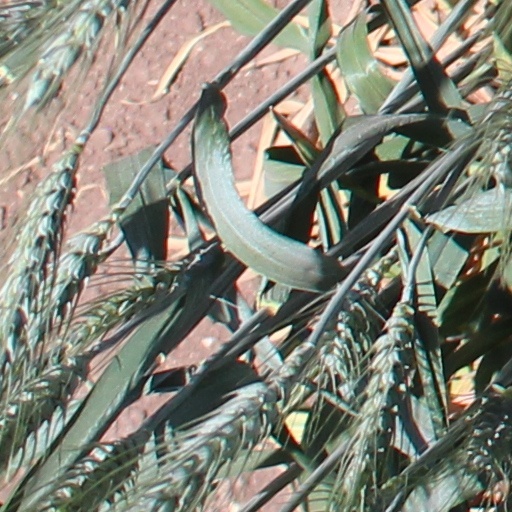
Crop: wheat